M. Athalie Range

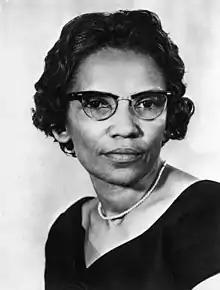
M. Athalie Range, circa 1972

M. Athalie Range (born "Mary Athalie Wilkinson"; November 7, 1915 in Key West, Florida – November 14, 2006 in Miami, Florida) was a Bahamian American civil rights activist and politician who was the first African-American to serve on the Miami, Florida City Commission, and the first African-American since Reconstruction and the first woman to head a Florida state agency, the Department of Community Affairs.